Charles Lahr

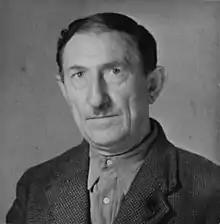
Lahr in 1947

Charles Lahr (27 July 1885 – 15 August 1971), born Carl Lahr, was a German-born Jewish anarchist, London bookseller and publisher.